Andrew J. Weaher

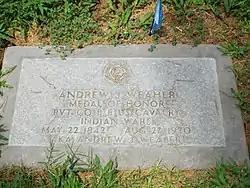
Grave site of Andrew J. Weaher

Private Andrew J. Weaher or Weaber (May 22, 1842 – August 27, 1920) was an American soldier in the U.S. Army who served with the 8th U.S. Cavalry during the Apache Wars. He was one of 34 men received the Medal of Honor for gallantry in several engagements against the Apache Indians, specifically in the Black Mountains of Arizona, from August to October 1868.